With Mum

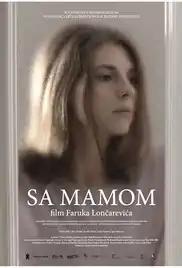
Film poster

With Mum is a 2013 Bosnian drama film directed by Faruk Lončarevič. It was selected as the Bosnian entry for the Best Foreign Language Film at the 87th Academy Awards, but was not nominated.